David Ragan

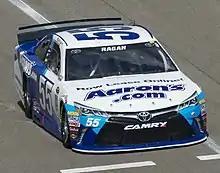
Ragan's No. 55 at Michigan International Speedway in 2015

Ragan was originally scheduled to return to Front Row after his stint at JGR was over. However, it was announced on April 28 that beginning at Kansas, the No. 18 would be handed to rookie Erik Jones until Busch's return, while Ragan would move to Michael Waltrip Racing and drive their No. 55 car for the remainder of the season, beginning at Kansas.